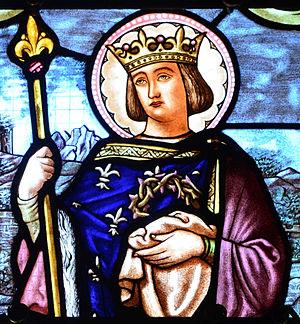
Vitrail représentant Saint Louis à l’église d'Izernore
Le château de Tours, en Indre-et-Loire, est situé en bordure de Loire dans le quartier le plus ancien de Tours, proche de la cathédrale Saint Gatien, érigé sur les vestiges de la cité antique dont Tours tire son origine. Nonobstant l'étendue de ses fondations partiellement révélées par les fouilles des années 1970, il est la trace fort modeste d'un château médiéval comtal du XIᵉ siècle, tel qu'il fut modifié et agrandi aux XIIIᵉ et XVᵉ siècles où il acquiert le statut de demeure royale. Presque entièrement détruit au XVIIIᵉ siècle, ses deux tours restantes sont accommodées avec un nouveau bâtiment utilisé par l'armée à partir de la Révolution. Après avoir servi de caserne, c'est dans cette configuration singulière qu'il est tiré de l'oubli et restauré dans la seconde moitié du XXᵉ siècle. Il fait l’objet d’un classement partiel au titre des monuments historiques depuis le 20 août 1913, l'autre partie bénéficiant d'une inscription à l'inventaire supplémentaire le 21 novembre 1973. Il abrite aujourd'hui des activités culturelles et patrimoniales.